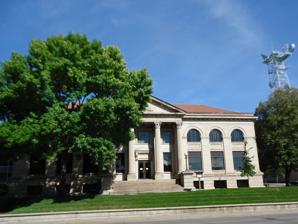
Building: Eau Claire Public Library
Country: United States of America
Year built: 1903
United States historic place Eau Claire Public Library U.S. National Register of Historic Places Eau Claire Public Library building Location 217 S. Farwell St., Eau Claire, Wisconsin Coordinates 44°48′43″N 91°29′53″W / 44.81194°N 91.49806°W / 44.81194; -91.49806 ( Eau Claire Public Library ) Area less than one acre Built 1903 ( 1903 ) Architect Patton & Miller Architectural style Beaux-Arts MPS Eau Claire MRA NRHP reference No. 83003380 Added to NRHP January 28, 1983 The Eau Claire Public Library building is located in Eau Claire, Wisconsin . History The structure housed a public library until the late 1970s, at which time it was converted into a municipal office building. It was a Carnegie library . The building was listed on the National Register of Historic Places in 1983 and on the State Register of Historic Places in 1989. References